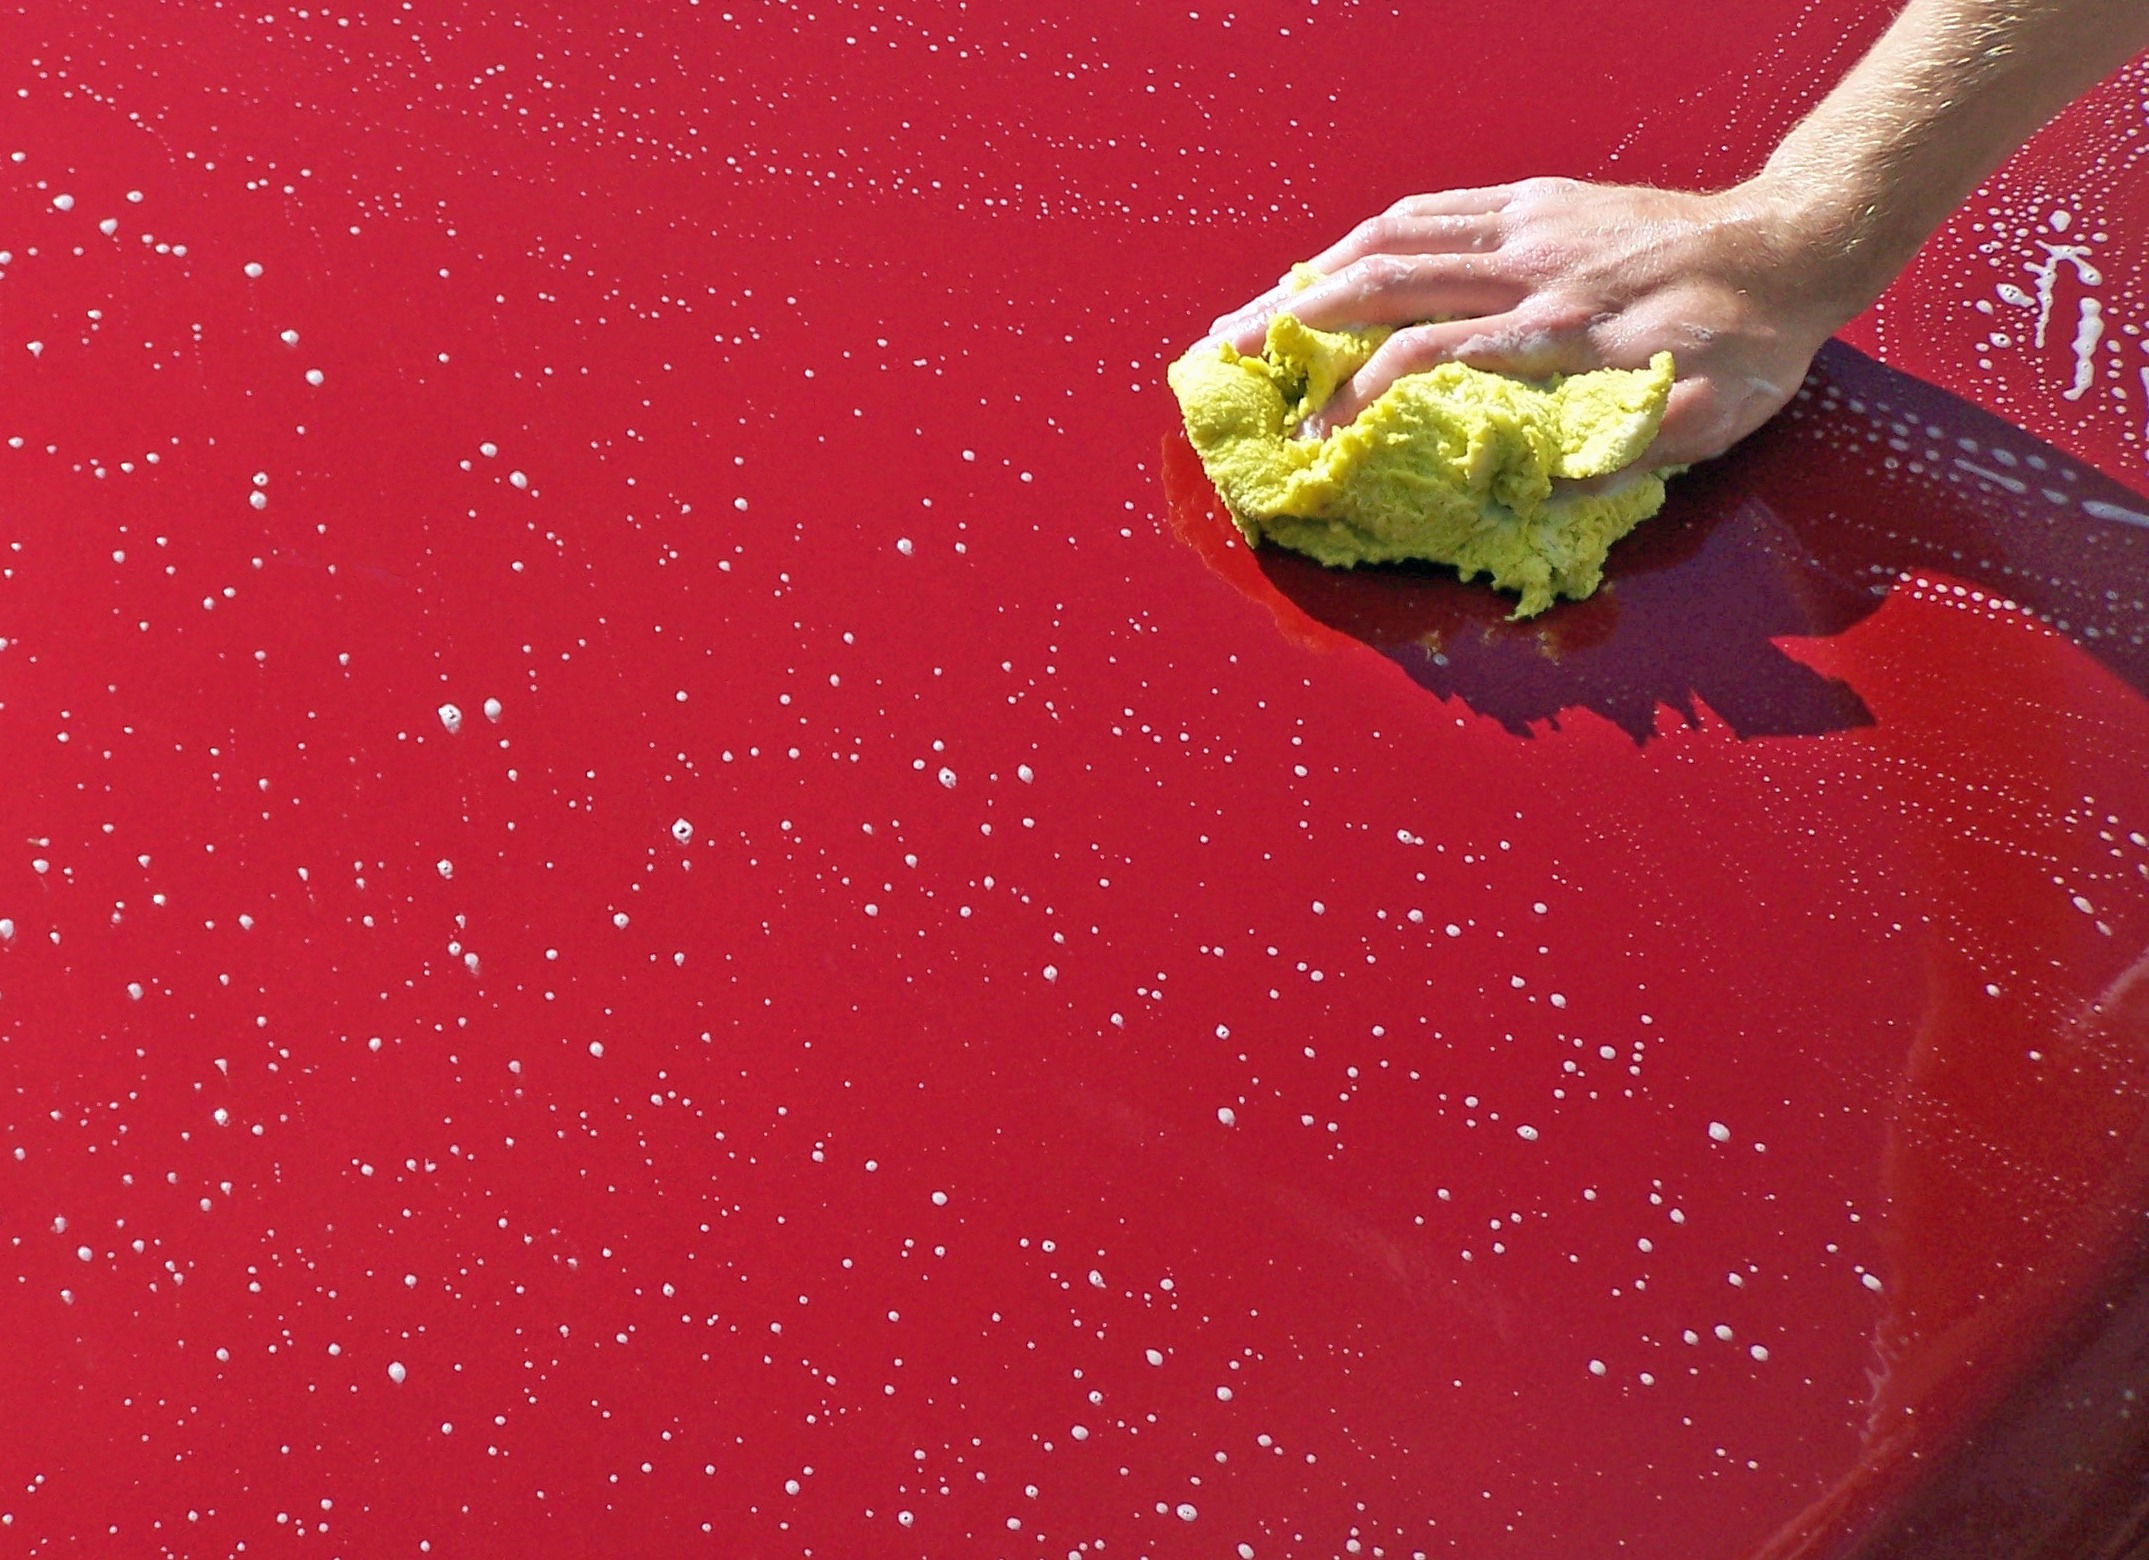
hand, water, plant, car, fruit, flower, petal, heart, food, red, produce, washing, strawberry, cleaning, strawberries, land plant